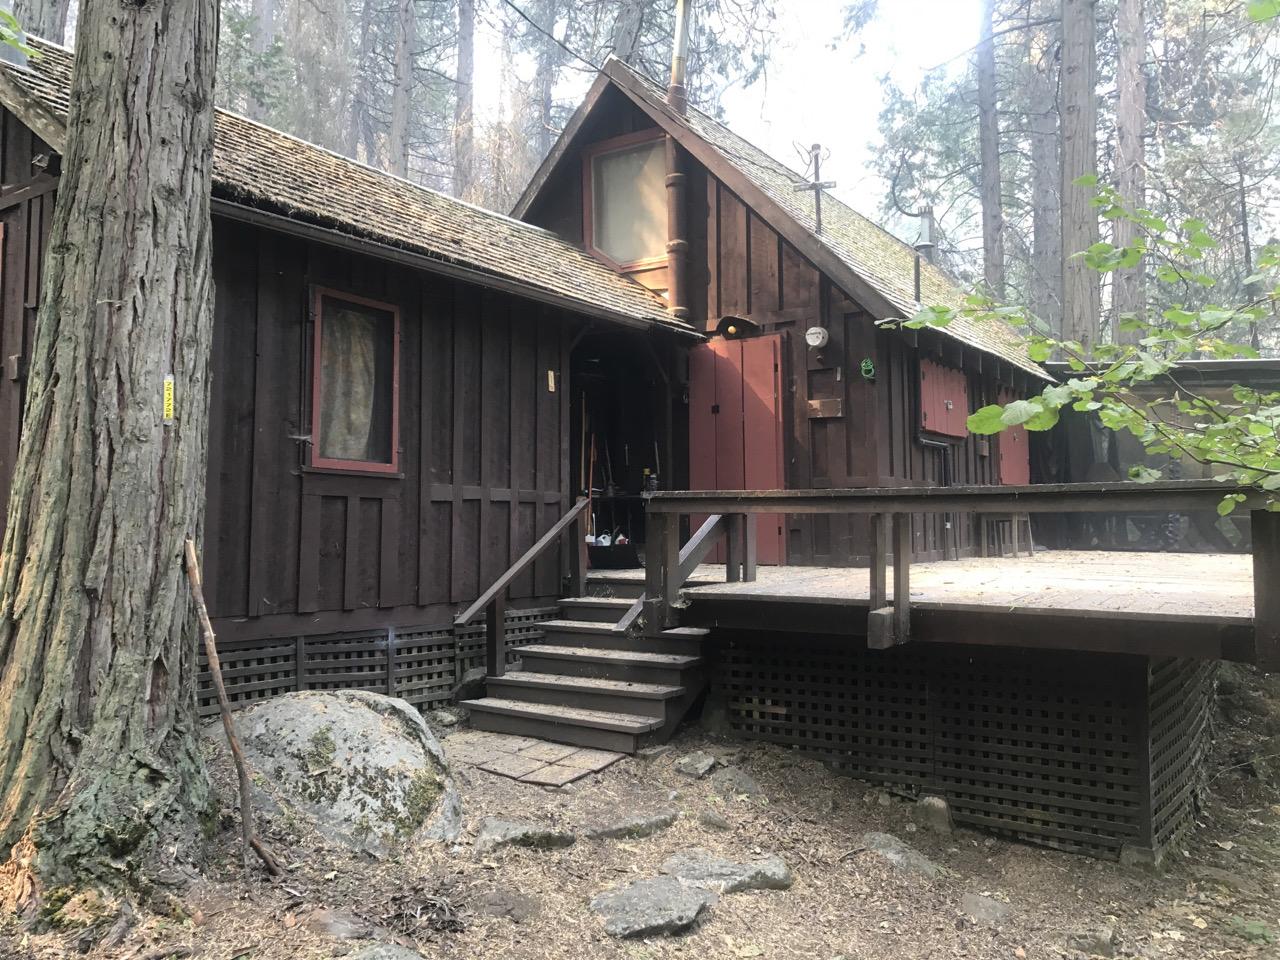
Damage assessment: no_damage